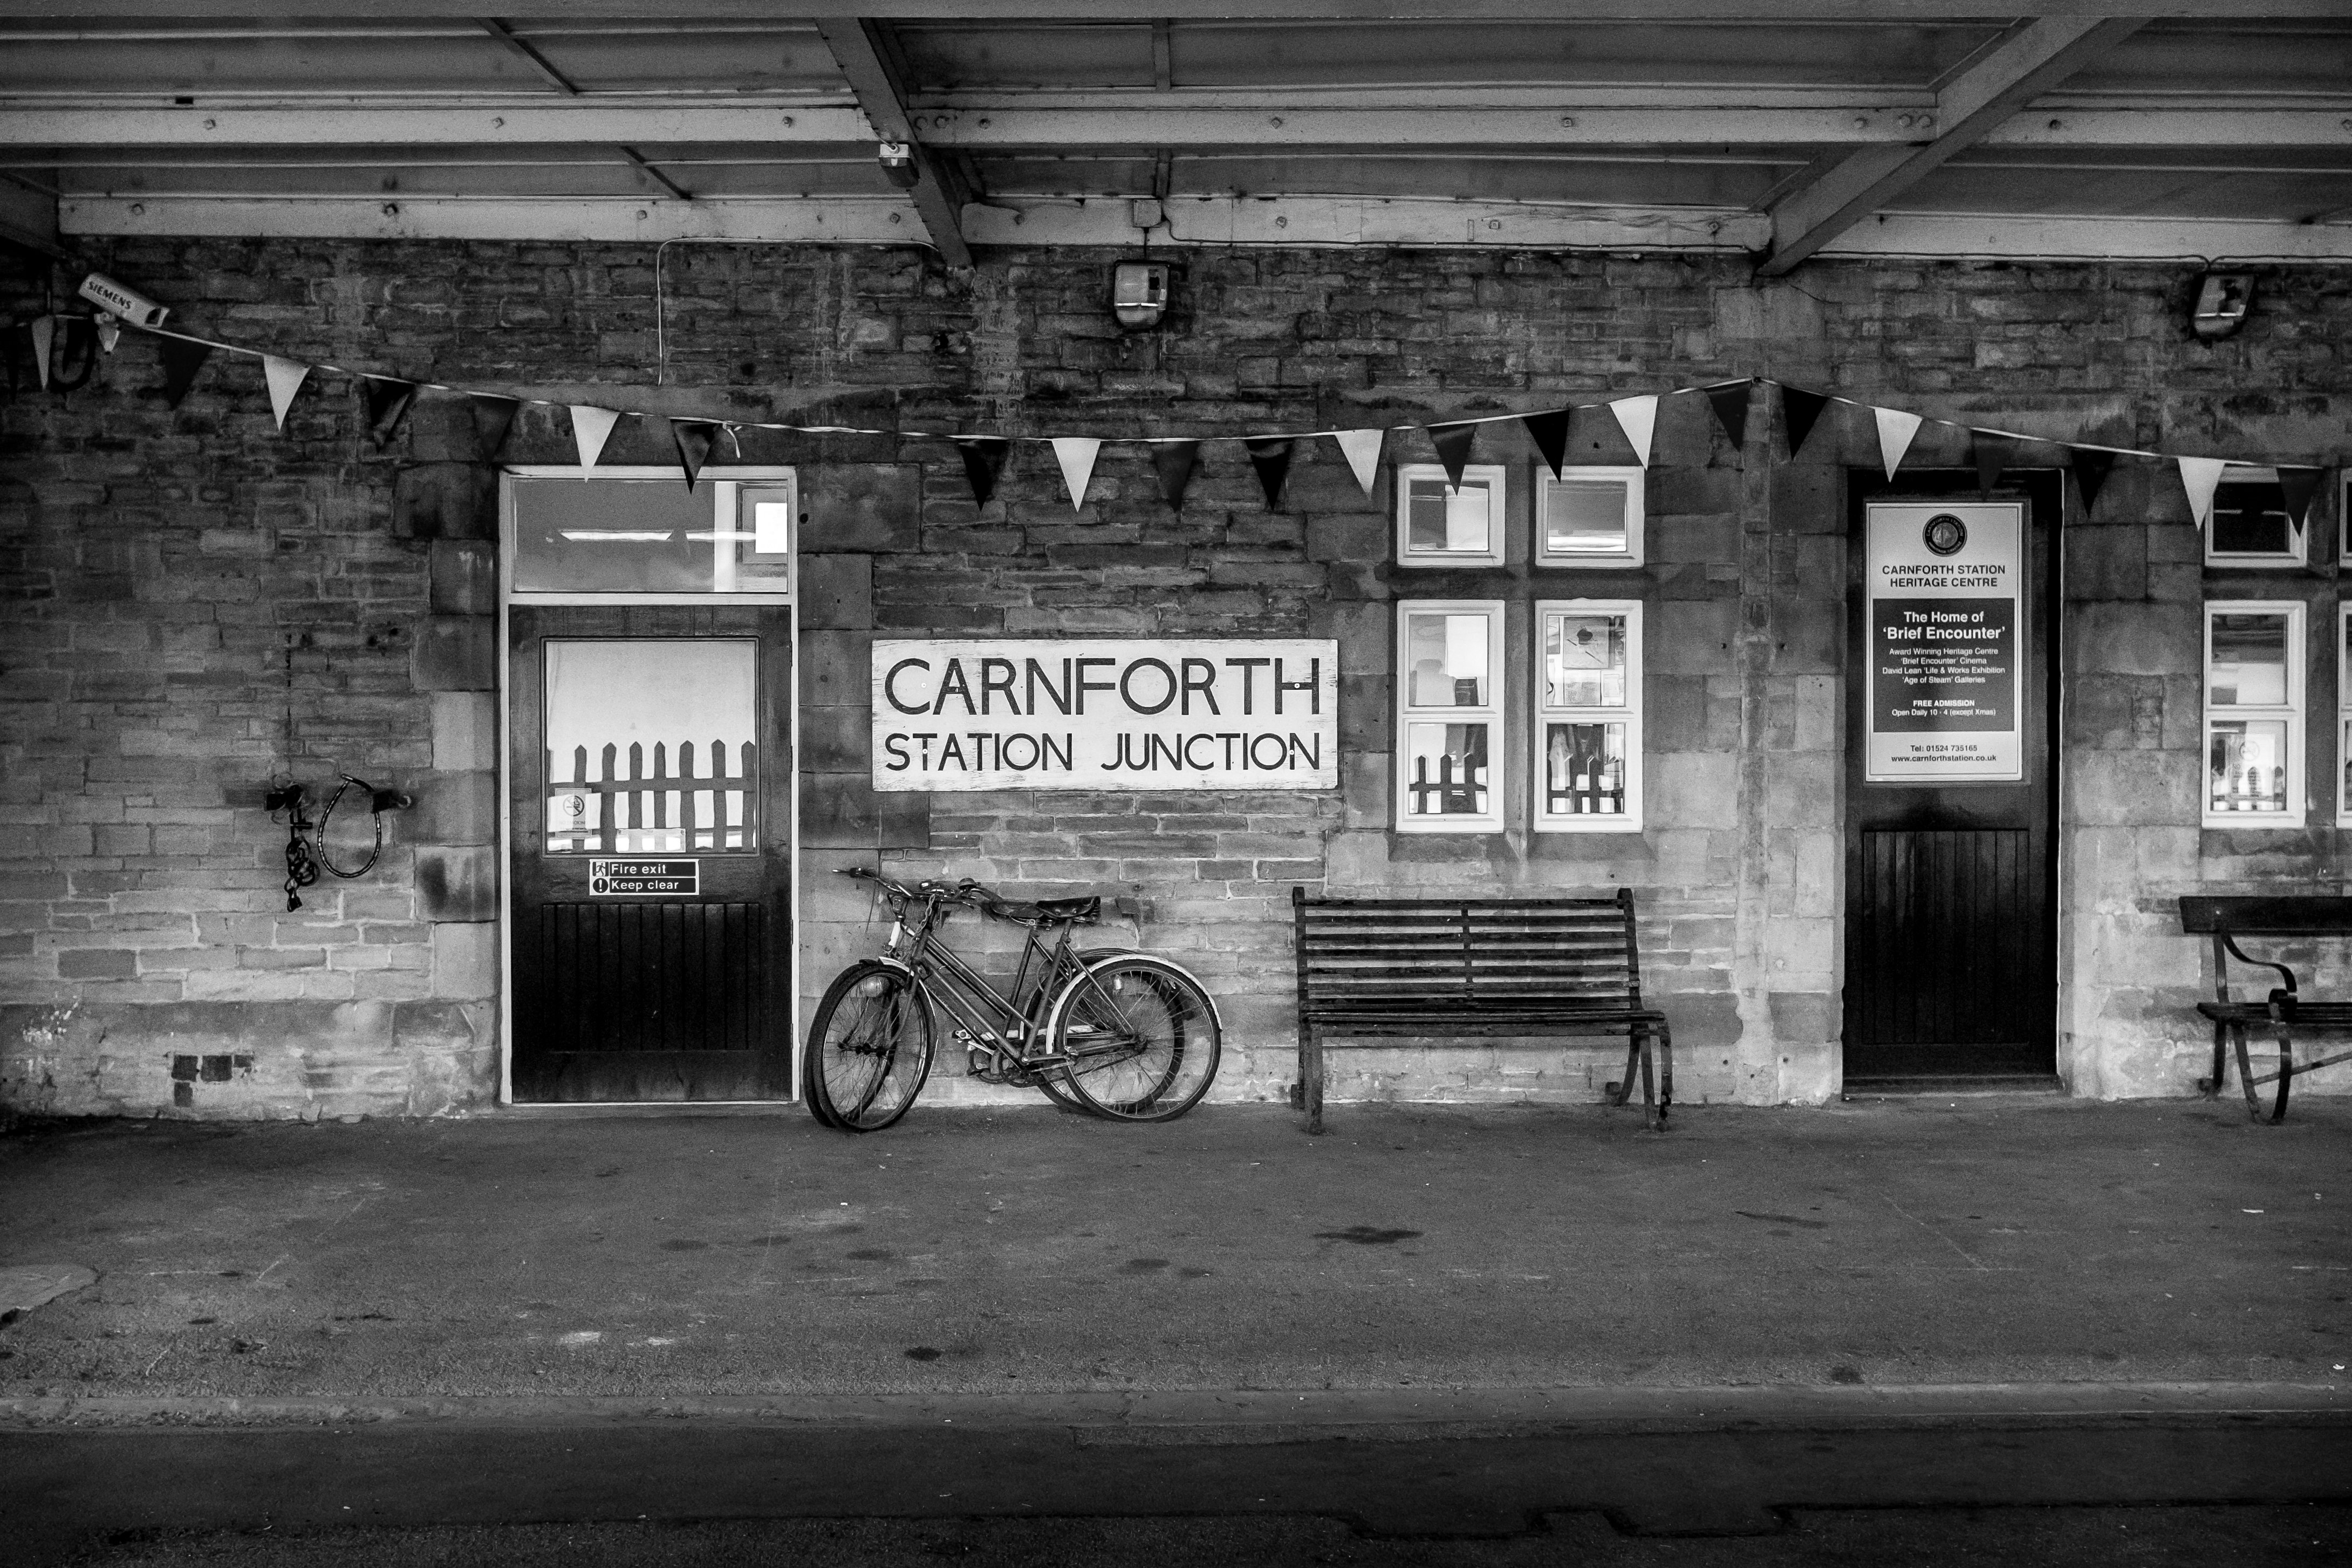
black and white, road, white, street, photography, darkness, black, monochrome, carnforth, 2015, 20161001, structures, trainstation, infrastructure, photograph, urban area, monochrome photography, film noir